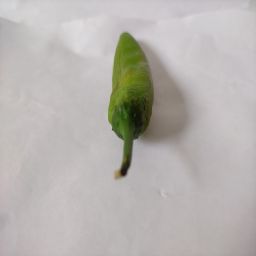
Crop: New Mexico Green Chile
Quality: Ripe